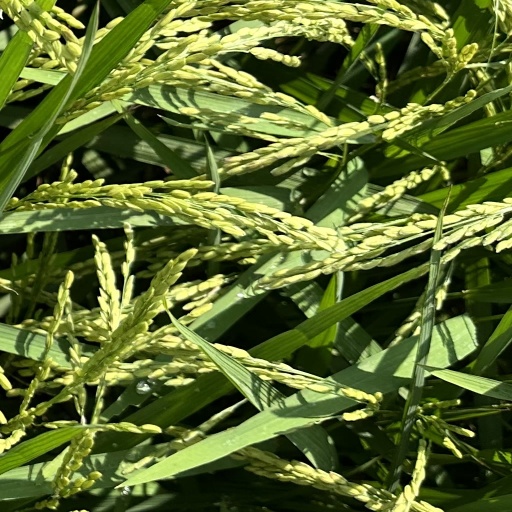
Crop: rice